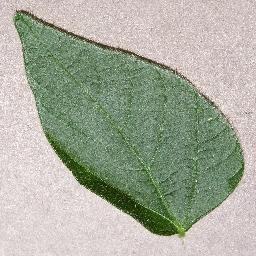
Label: Soybean___healthy